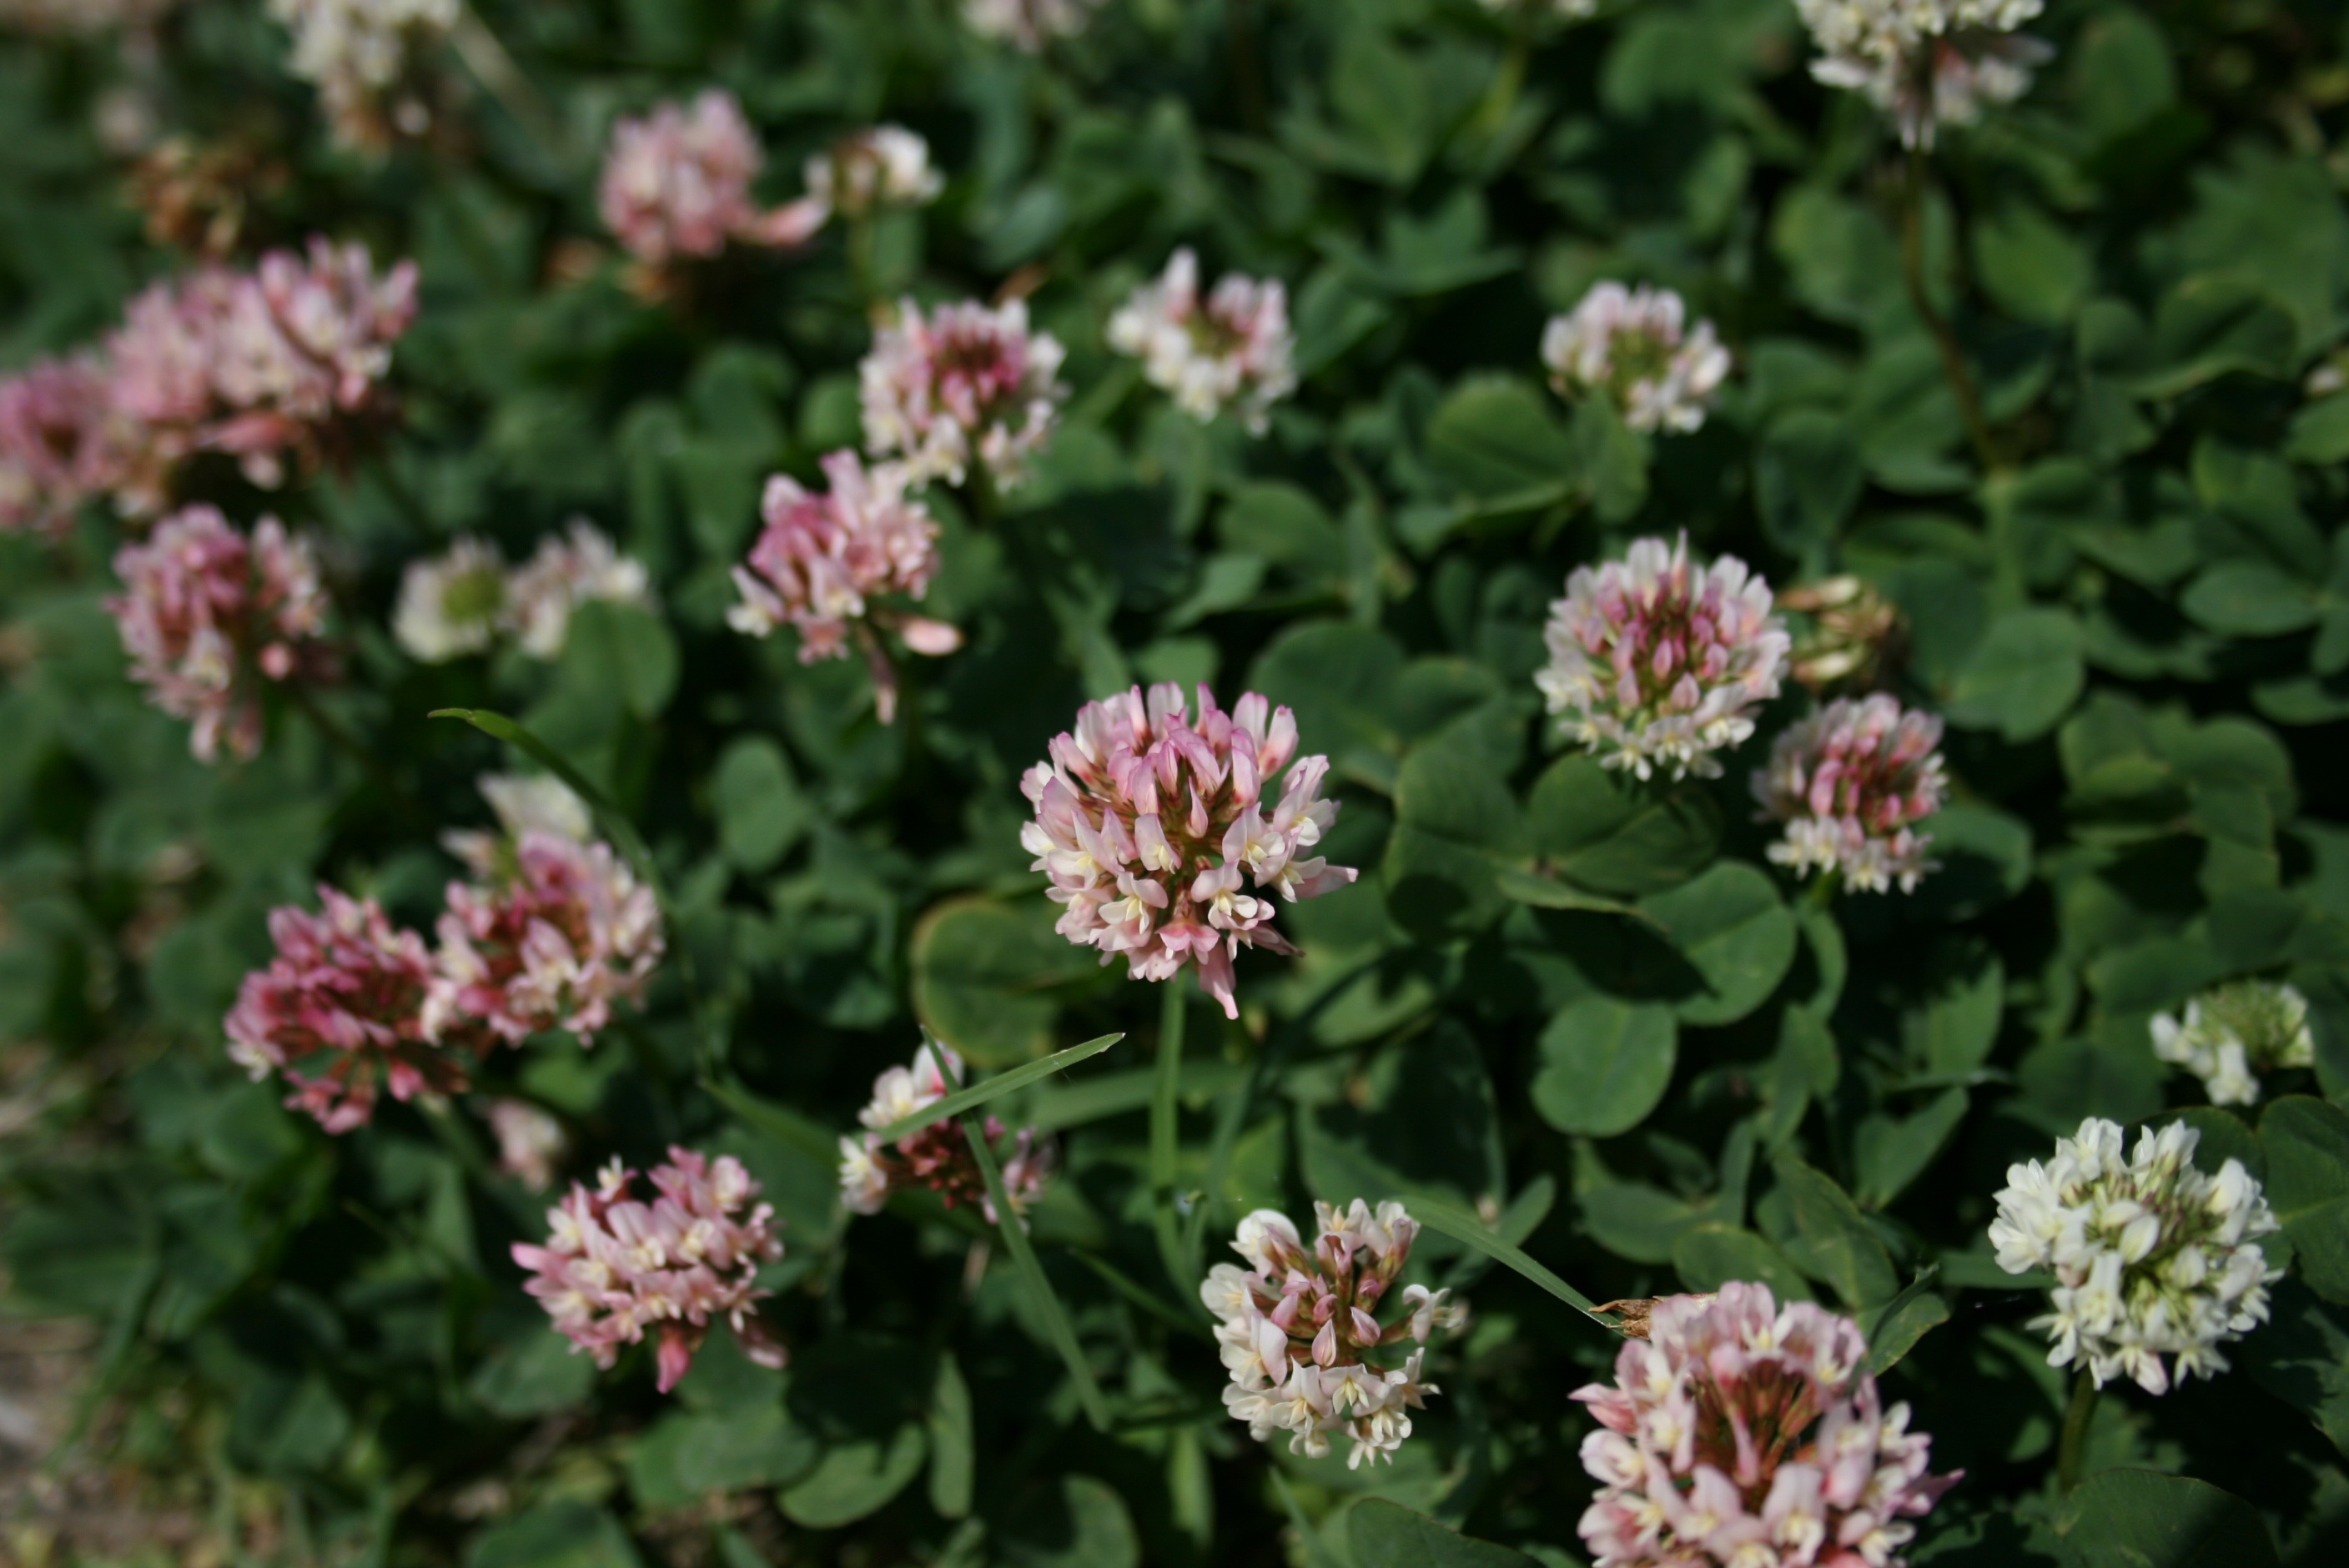
nature, grass, blossom, plant, field, meadow, flower, bloom, summer, floral, pattern, spring, green, herb, color, natural, fresh, botany, botanical, freshness, clover, wildflower, shrub, spring flower, summer flowers, garden design, flowering plant, subshrub, beautiful background, spring background, flowers background, annual plant, land plant, breckland thyme